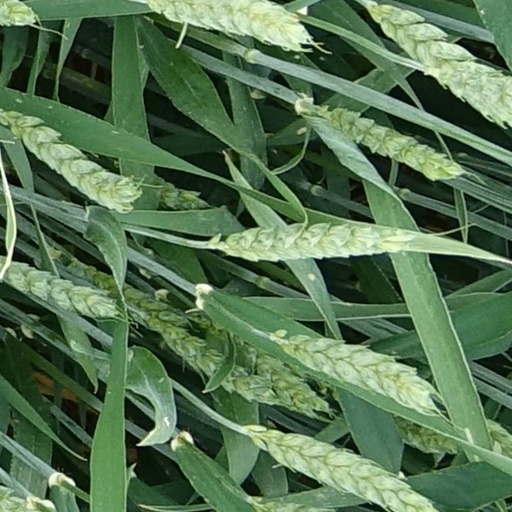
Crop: wheat